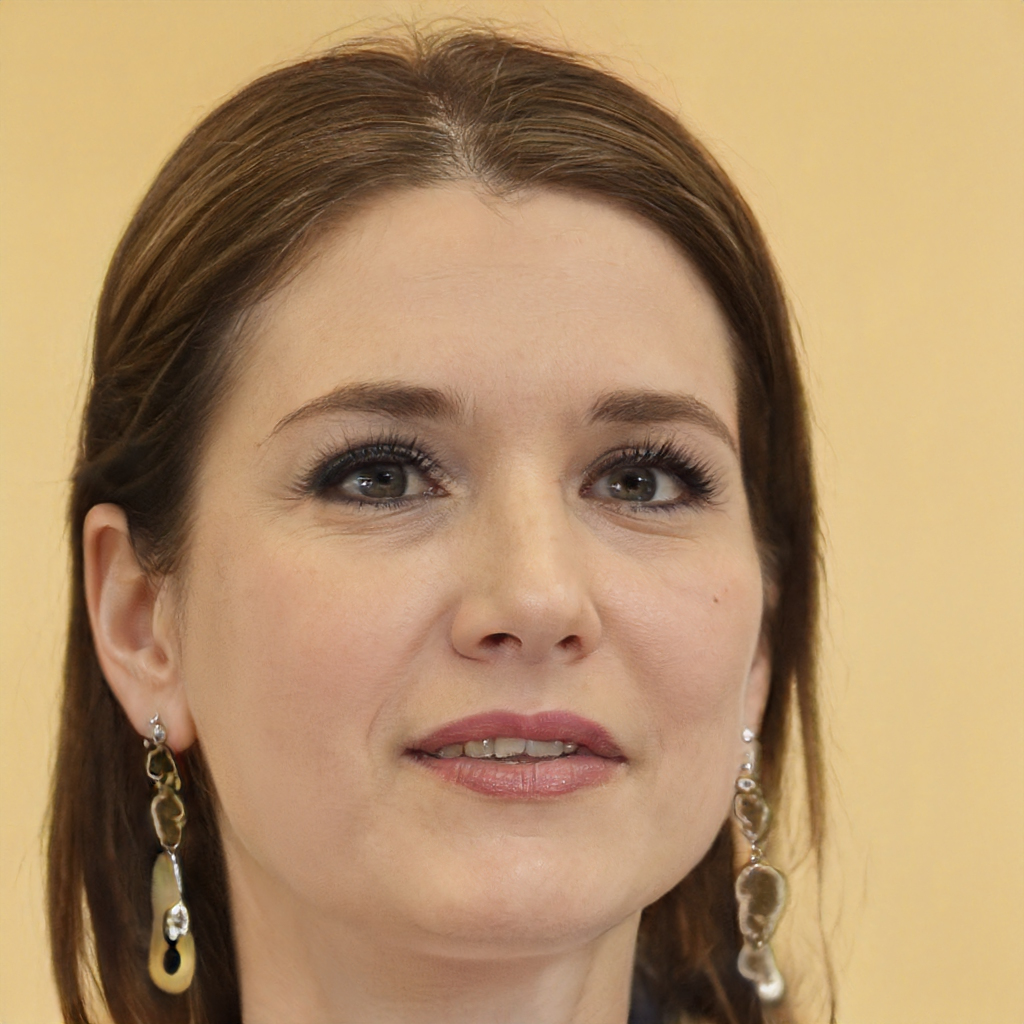
Gender: Female